Ebenales

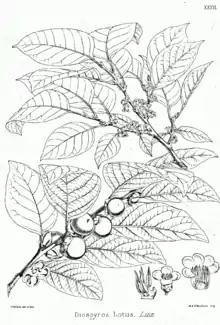
"Diospyros lotus"

Ebenales is an order of flowering plants. This order was recognized in several systems, for example the Bentham & Hooker system and the Engler system, although the Wettstein system preferred the name Diospyrales'. In the 1981 version of the Cronquist system it was an order placed in subclass Dilleniidae with the following circumscription: